Estadi Municipal de Can Misses

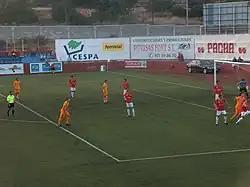
Match between UD Ibiza-Eivissa and Alicante CF in the 2007–08 Copa del Rey

The stadium was built in 1991 in the neighborhood of Can Misses, and was used only by the main clubs in the city, SD Ibiza and UD Ibiza-Eivissa. In 2003, a roofed grandstand was inaugurated, but had to be replaced in 2012 due to a heavy storm. In 2017, the field was replaced by an artificial grass, and in 2018, the stands were renovated and waterproofed.